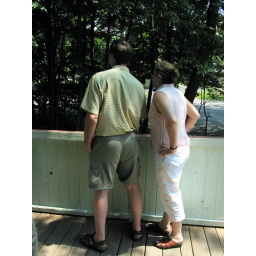
Riding in open train car